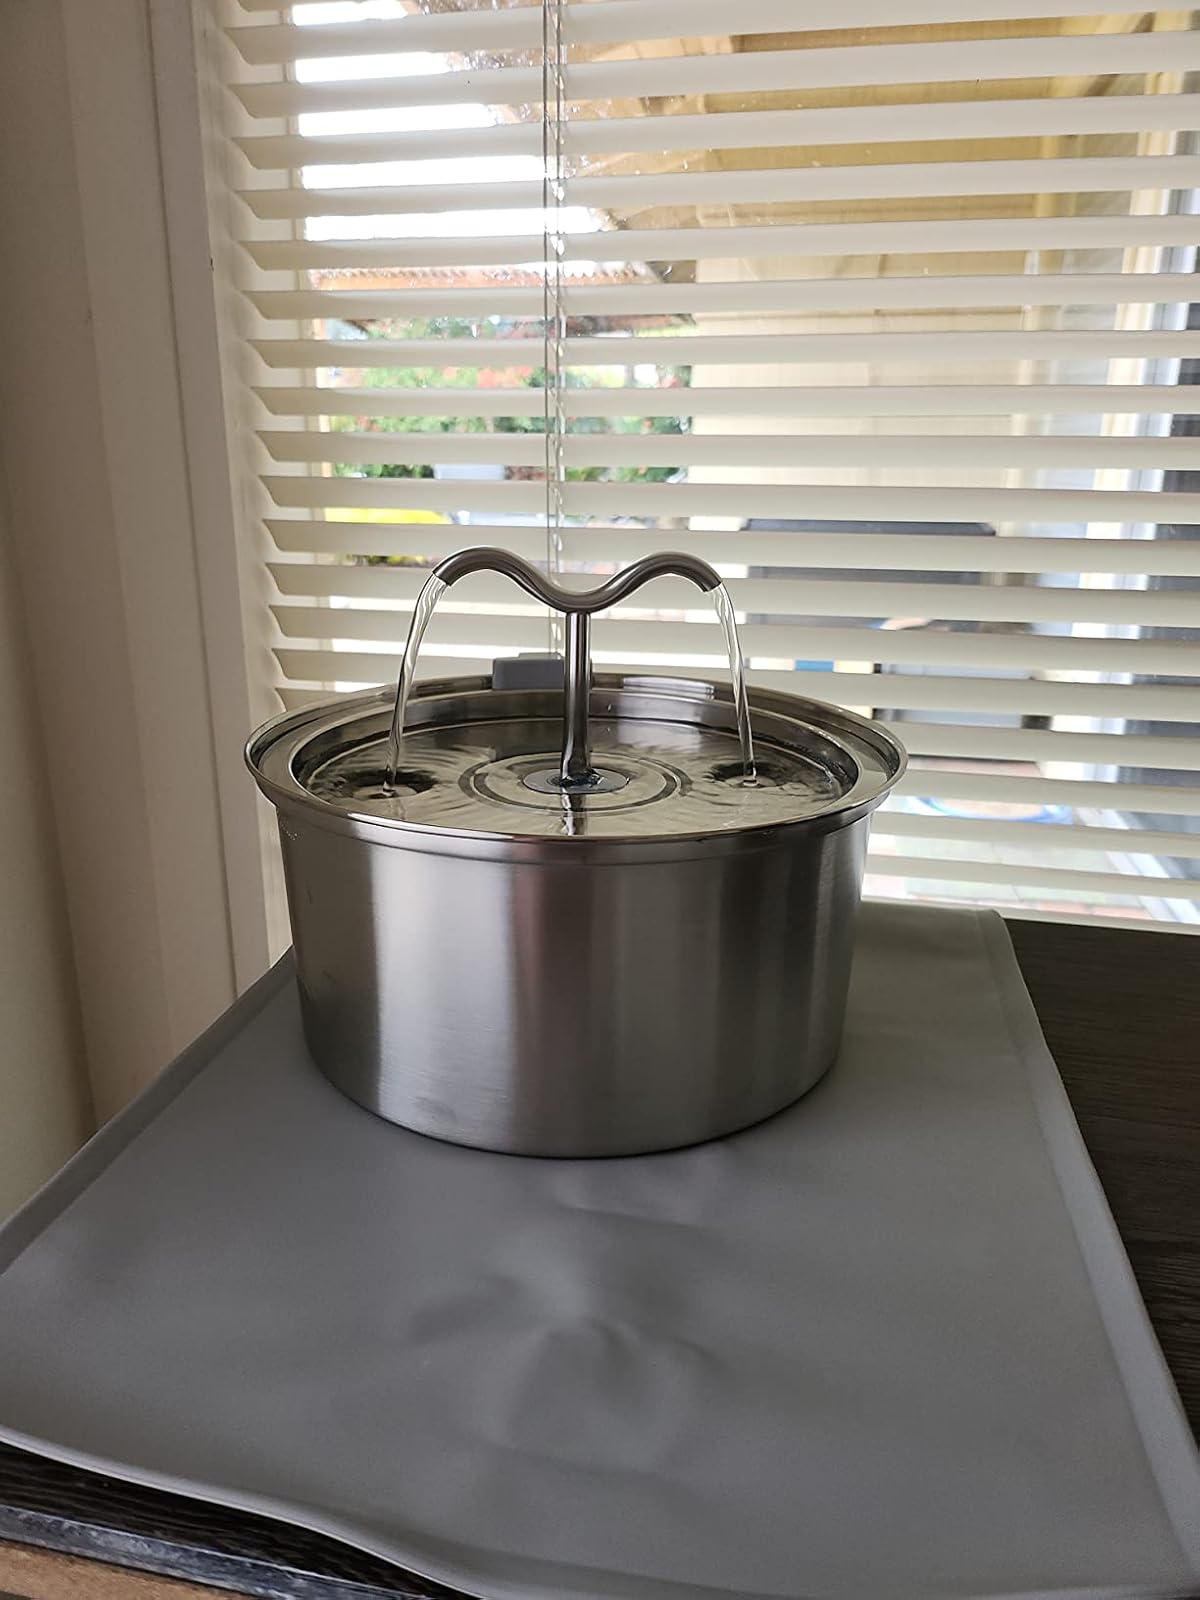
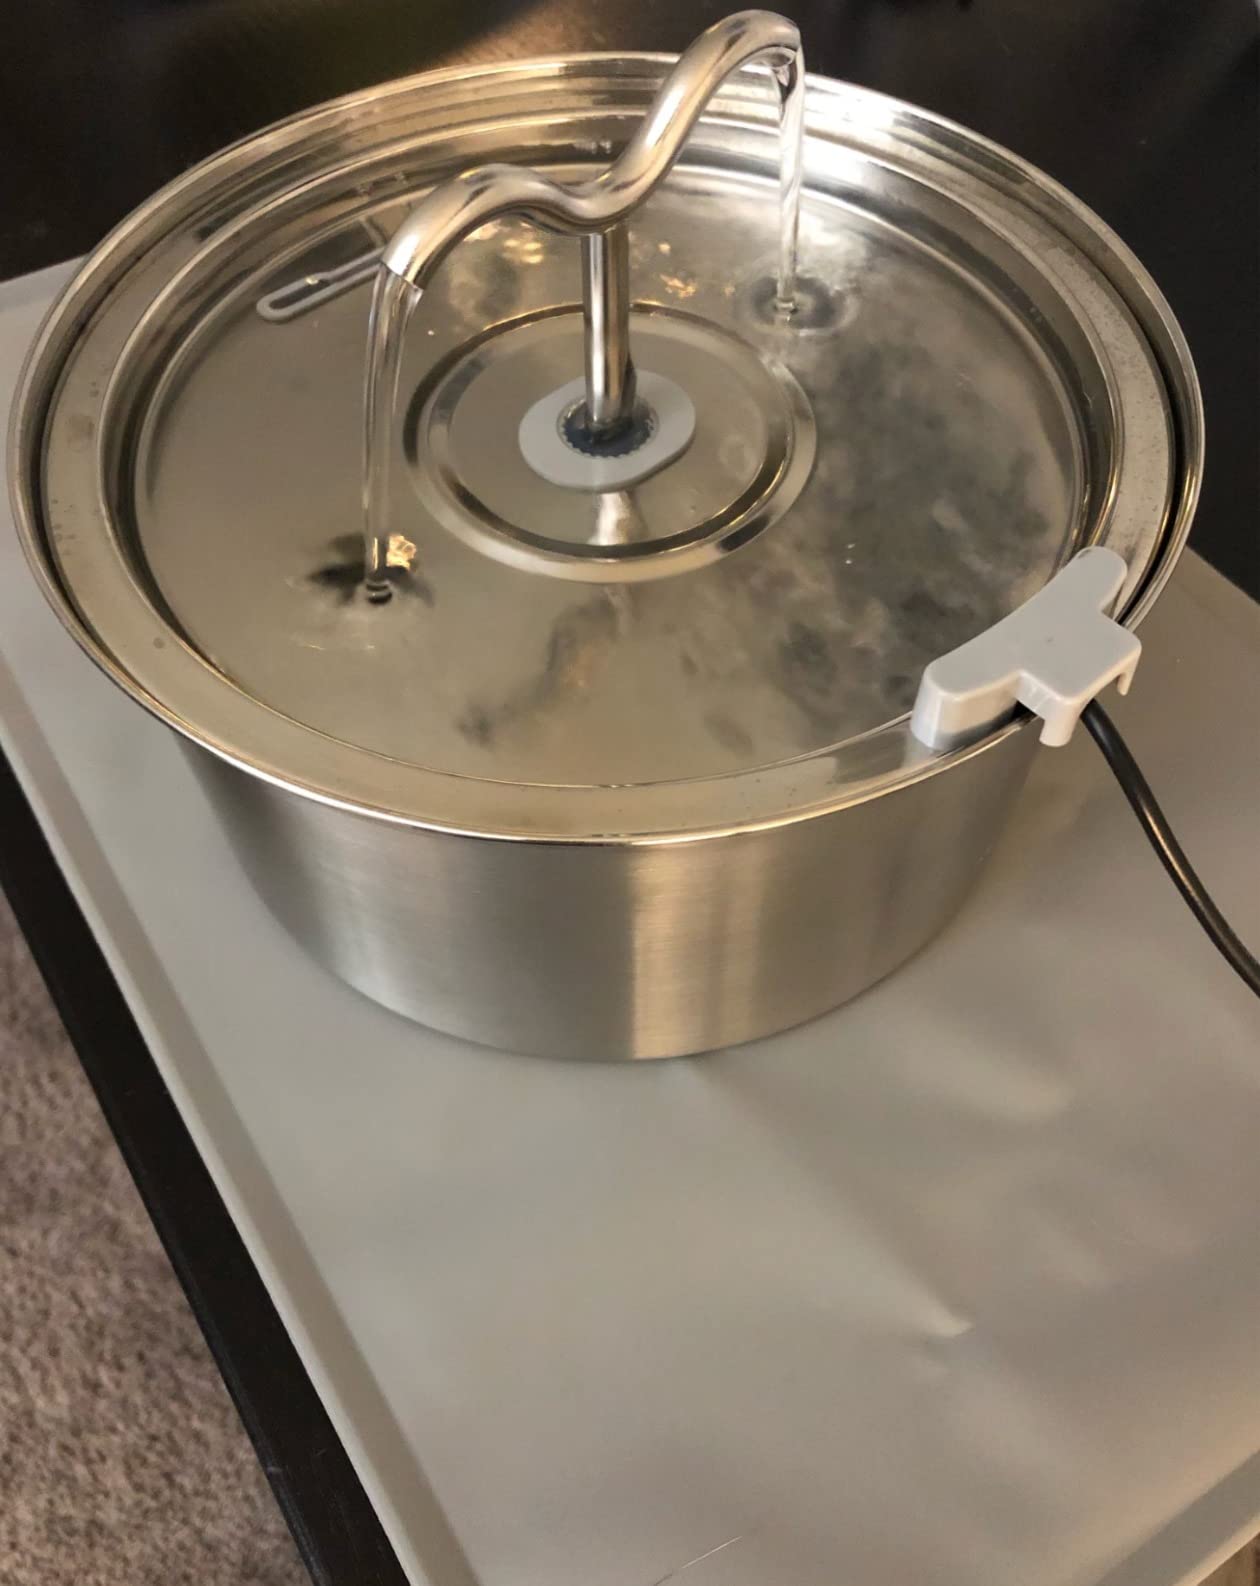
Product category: items_bowl
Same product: yes